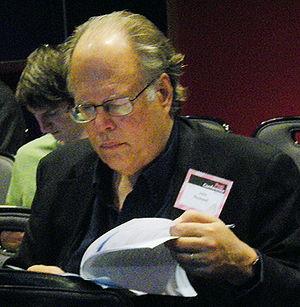
John Rockwell est un critique musical, éditeur et critique de danse américain. Il a étudié à la Phillips Academy, à Harvard, à l'Université de Munich et à l'Université de Californie à Berkeley où il a reçu un Ph.D. sur la culture de l'Allemagne.